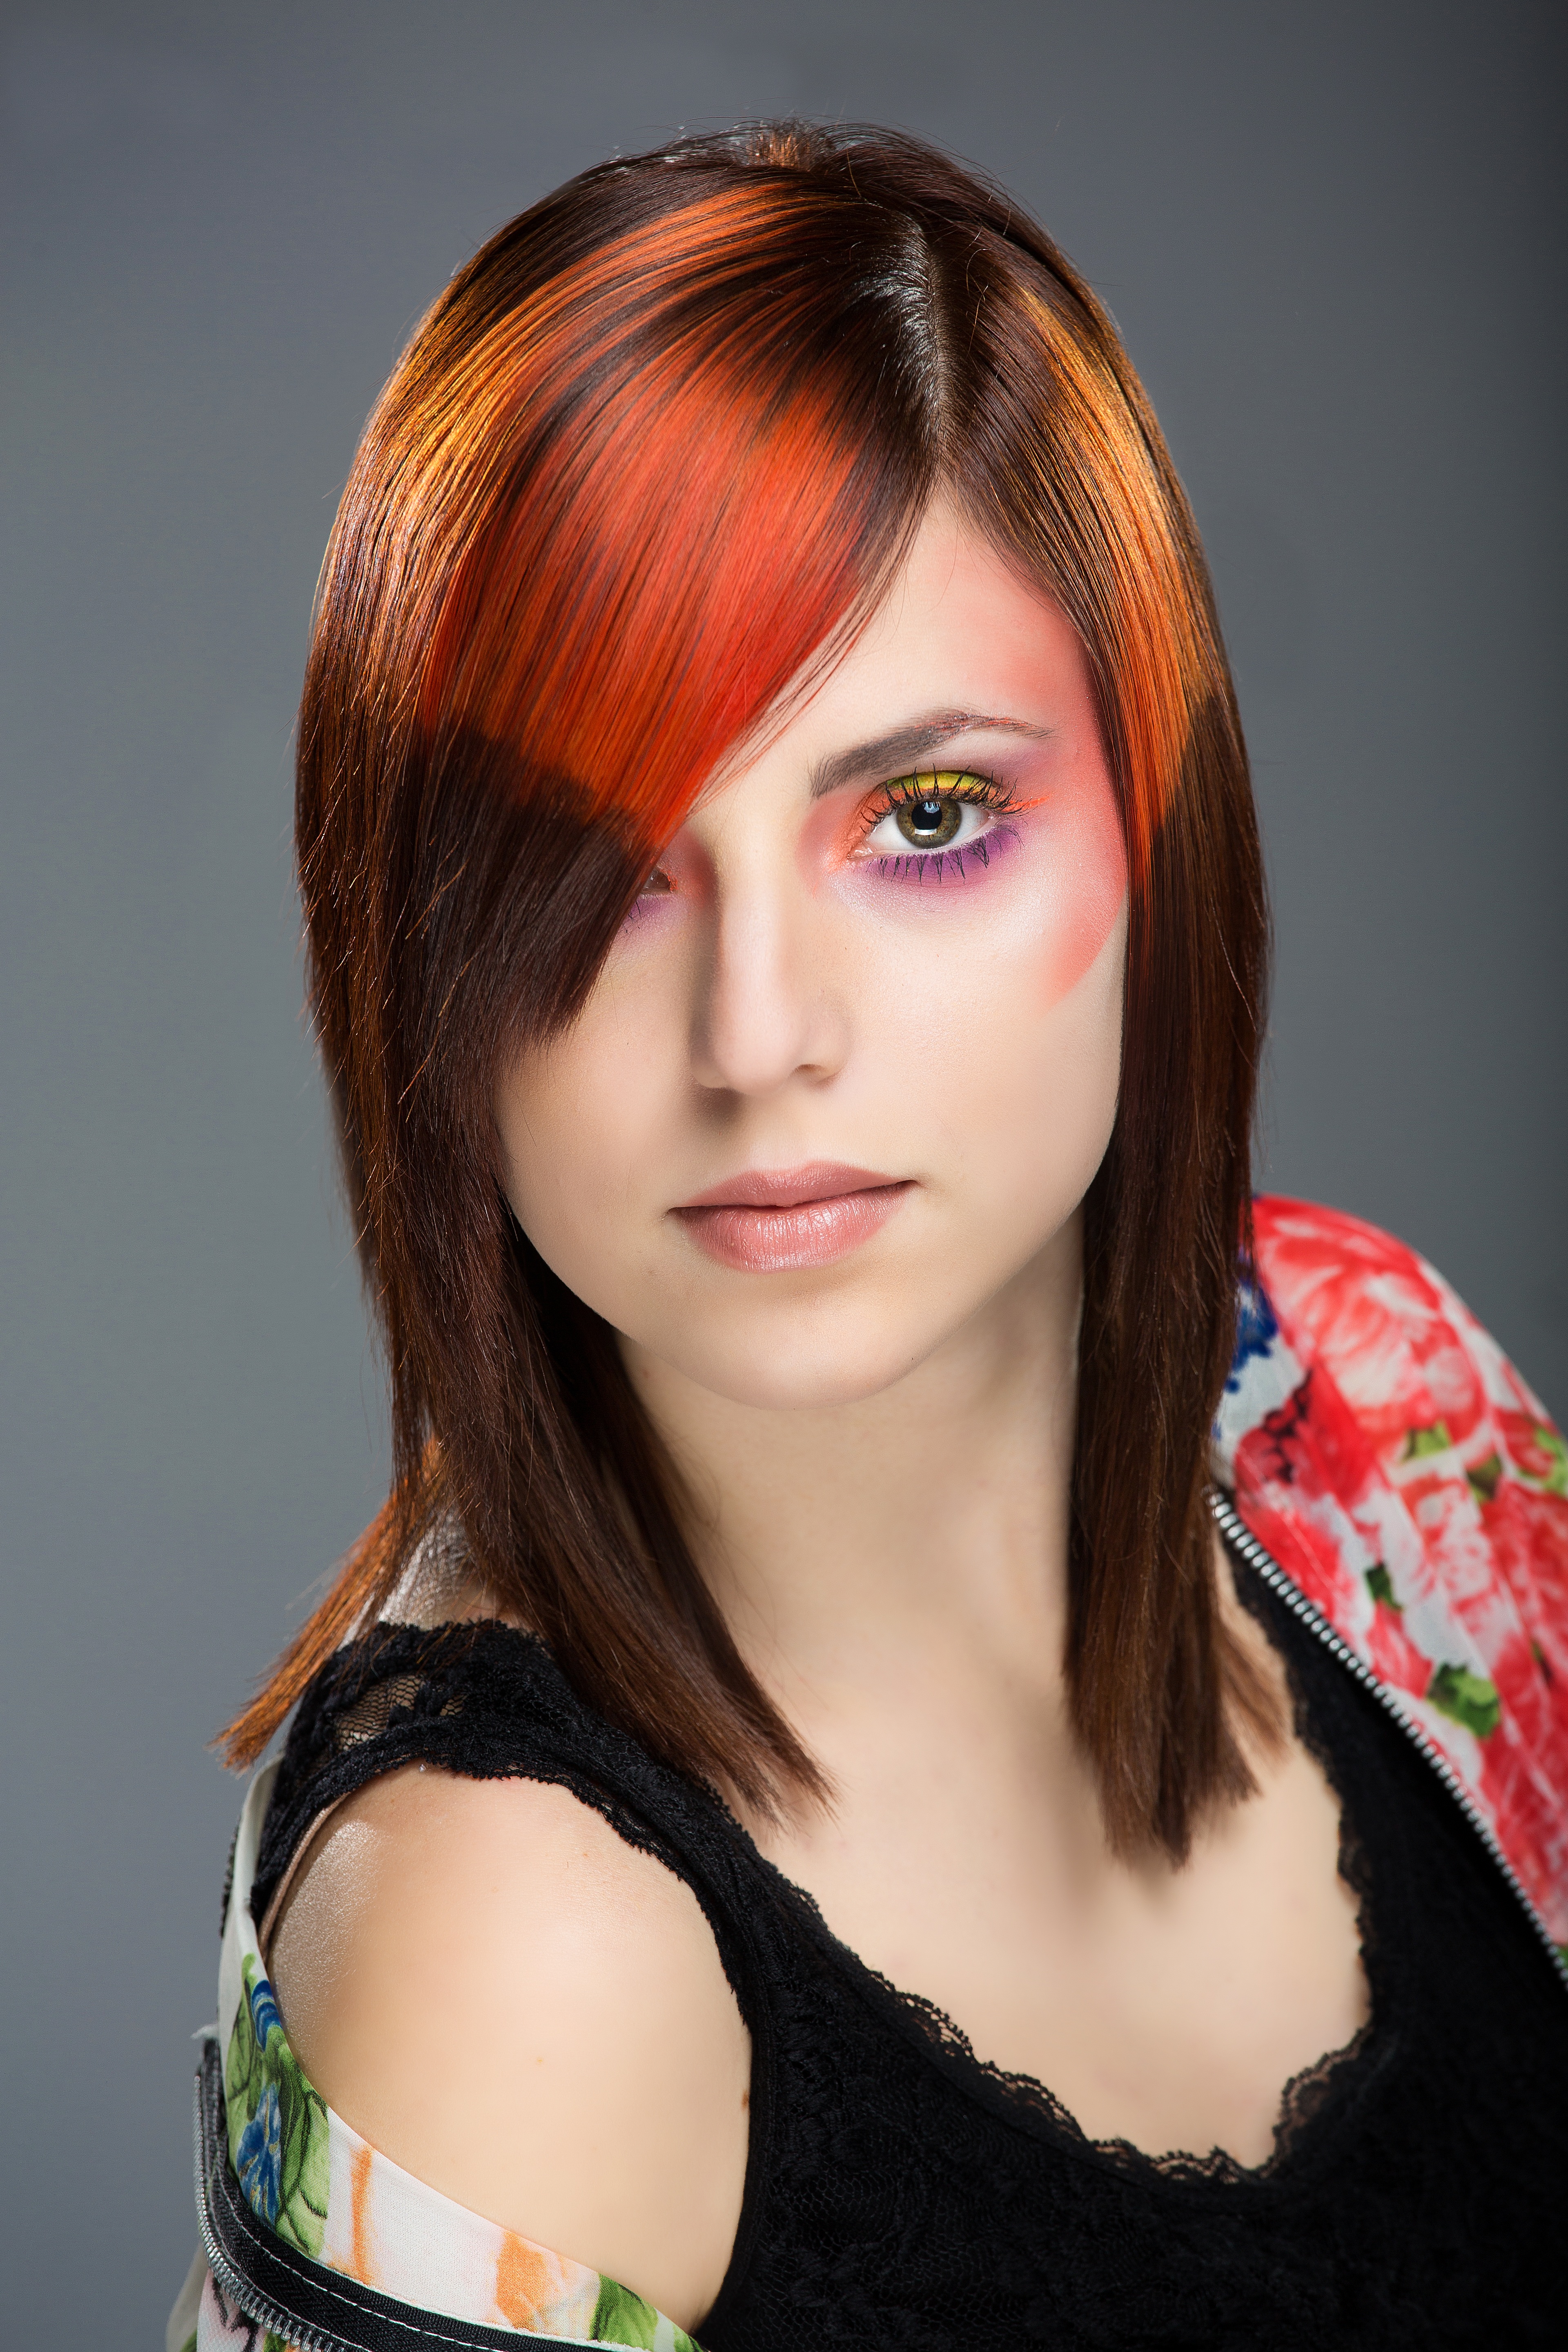
girl, hair, model, red, color, fashion, clothing, hairstyle, long hair, red hair, black hair, face, girls, eye, head, beauty, sexy, costume, wig, models, trick, photo shoot, brown hair, bangs, colorimetry applied, hairstyles, hair coloring, human hair color